Porto Velho

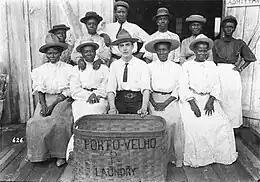
This photograph shows an American laundry boss and his "Barbadian" workers, a term used generally to refer to Caribbean immigrants. The laundry in Porto Velho had a steam press, regarded as something of a luxury at the time.

Officially founded on October 2, 1914, Porto Velho was founded by pioneers around 1907, during the construction of the Madeira-Mamoré railroad. After the railroad was completed, the local population was about one thousand inhabitants; its buildings were chiefly the railway's installations and the wooden houses of the Caribbean (mainly Barbadian) workers - hence the name of the town's largest district by then, "Bajan Hill" or "Barbados Town", nowadays called the "Alto do Bode".